Public holidays in Turkmenistan

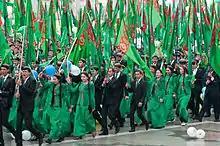
Parade during the Independence Day

Public Holidays in Turkmenistan are laid out in the Constitution of Turkmenistan, which acts as a list of nationally recognized public holidays in the country.